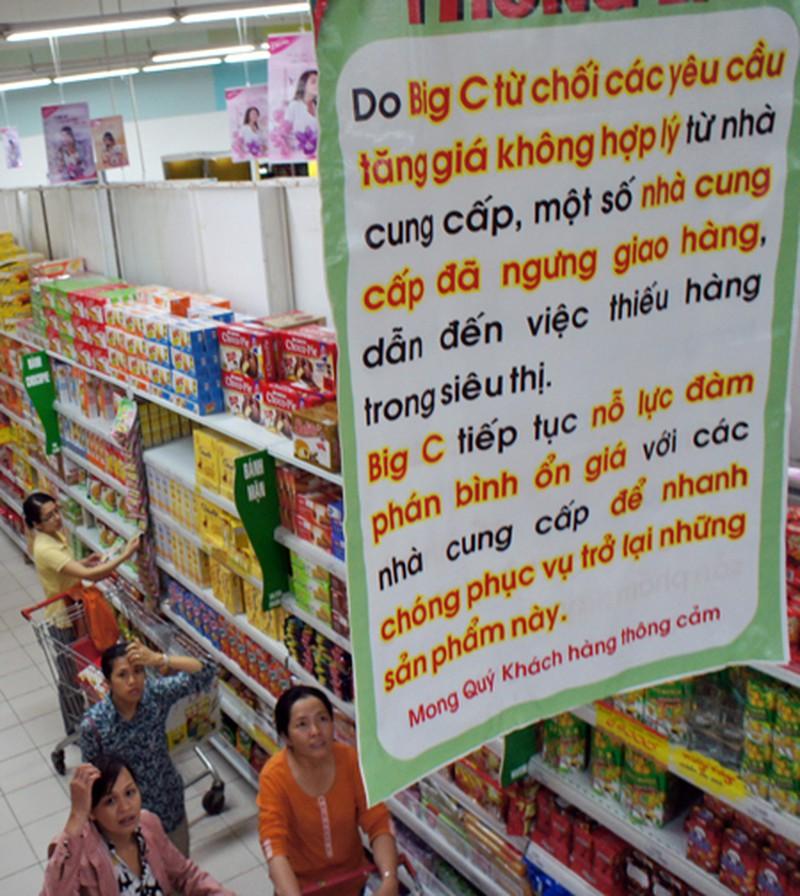
có một vài người mua hàng đang nhìn lên bảng thông báo